Facebook

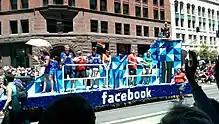
Facebook parade float in San Francisco Pride 2014

A commentator in "The Washington Post" noted that Facebook constitutes a "massive depository of information that documents both our reactions to events and our evolving customs with a scope and immediacy of which earlier historians could only dream". Especially for anthropologists, social researchers, and social historians—and subject to proper preservation and curation—the website "will preserve images of our lives that are vastly crisper and more nuanced than any ancestry record in existence".